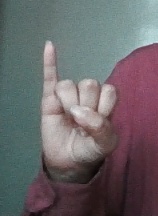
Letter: meem